Thabo Mbeki

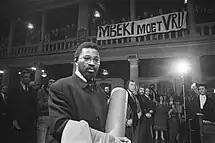
Mbeki's brother Moeletsi in Amsterdam in 1978, accepting an award on behalf of their father. The banner calls for Govan's release.

Between 1975 and 1976, Mbeki was instrumental in establishing the ANC's frontline base in Swaziland. He was first sent there to assess the political landscape in January 1975, under the cover of attending a UN conference. As part of this reconnaissance trip, he and his colleague Max Sisulu spent time with S'bu Ndebele, Max's sister Lindiwe Sisulu, and their associates in the Black Consciousness movement, which at the time was ascendent in neighbouring South Africa.' Mbeki made a positive report to the ANC executive, and he was sent back to Swaziland to begin establishing the base. In Swaziland, he lived at Stanley Mabizela's family home in Manzini. Working with Albert Dhlomo, Mbeki was responsible for helping to re-establish underground ANC networks in the South African provinces of Natal and Transvaal, which shared a border with Swaziland. His counterpart inside South Africa was MK operative Jacob Zuma, who ran the Natal underground. According to Gevisser, the pair developed "an unlikely rapport".' Mbeki was also responsible for recruiting new MK operatives, for liaising with South African student and labour activists, and for liaising with Inkatha, which was becoming dominant in Natal.